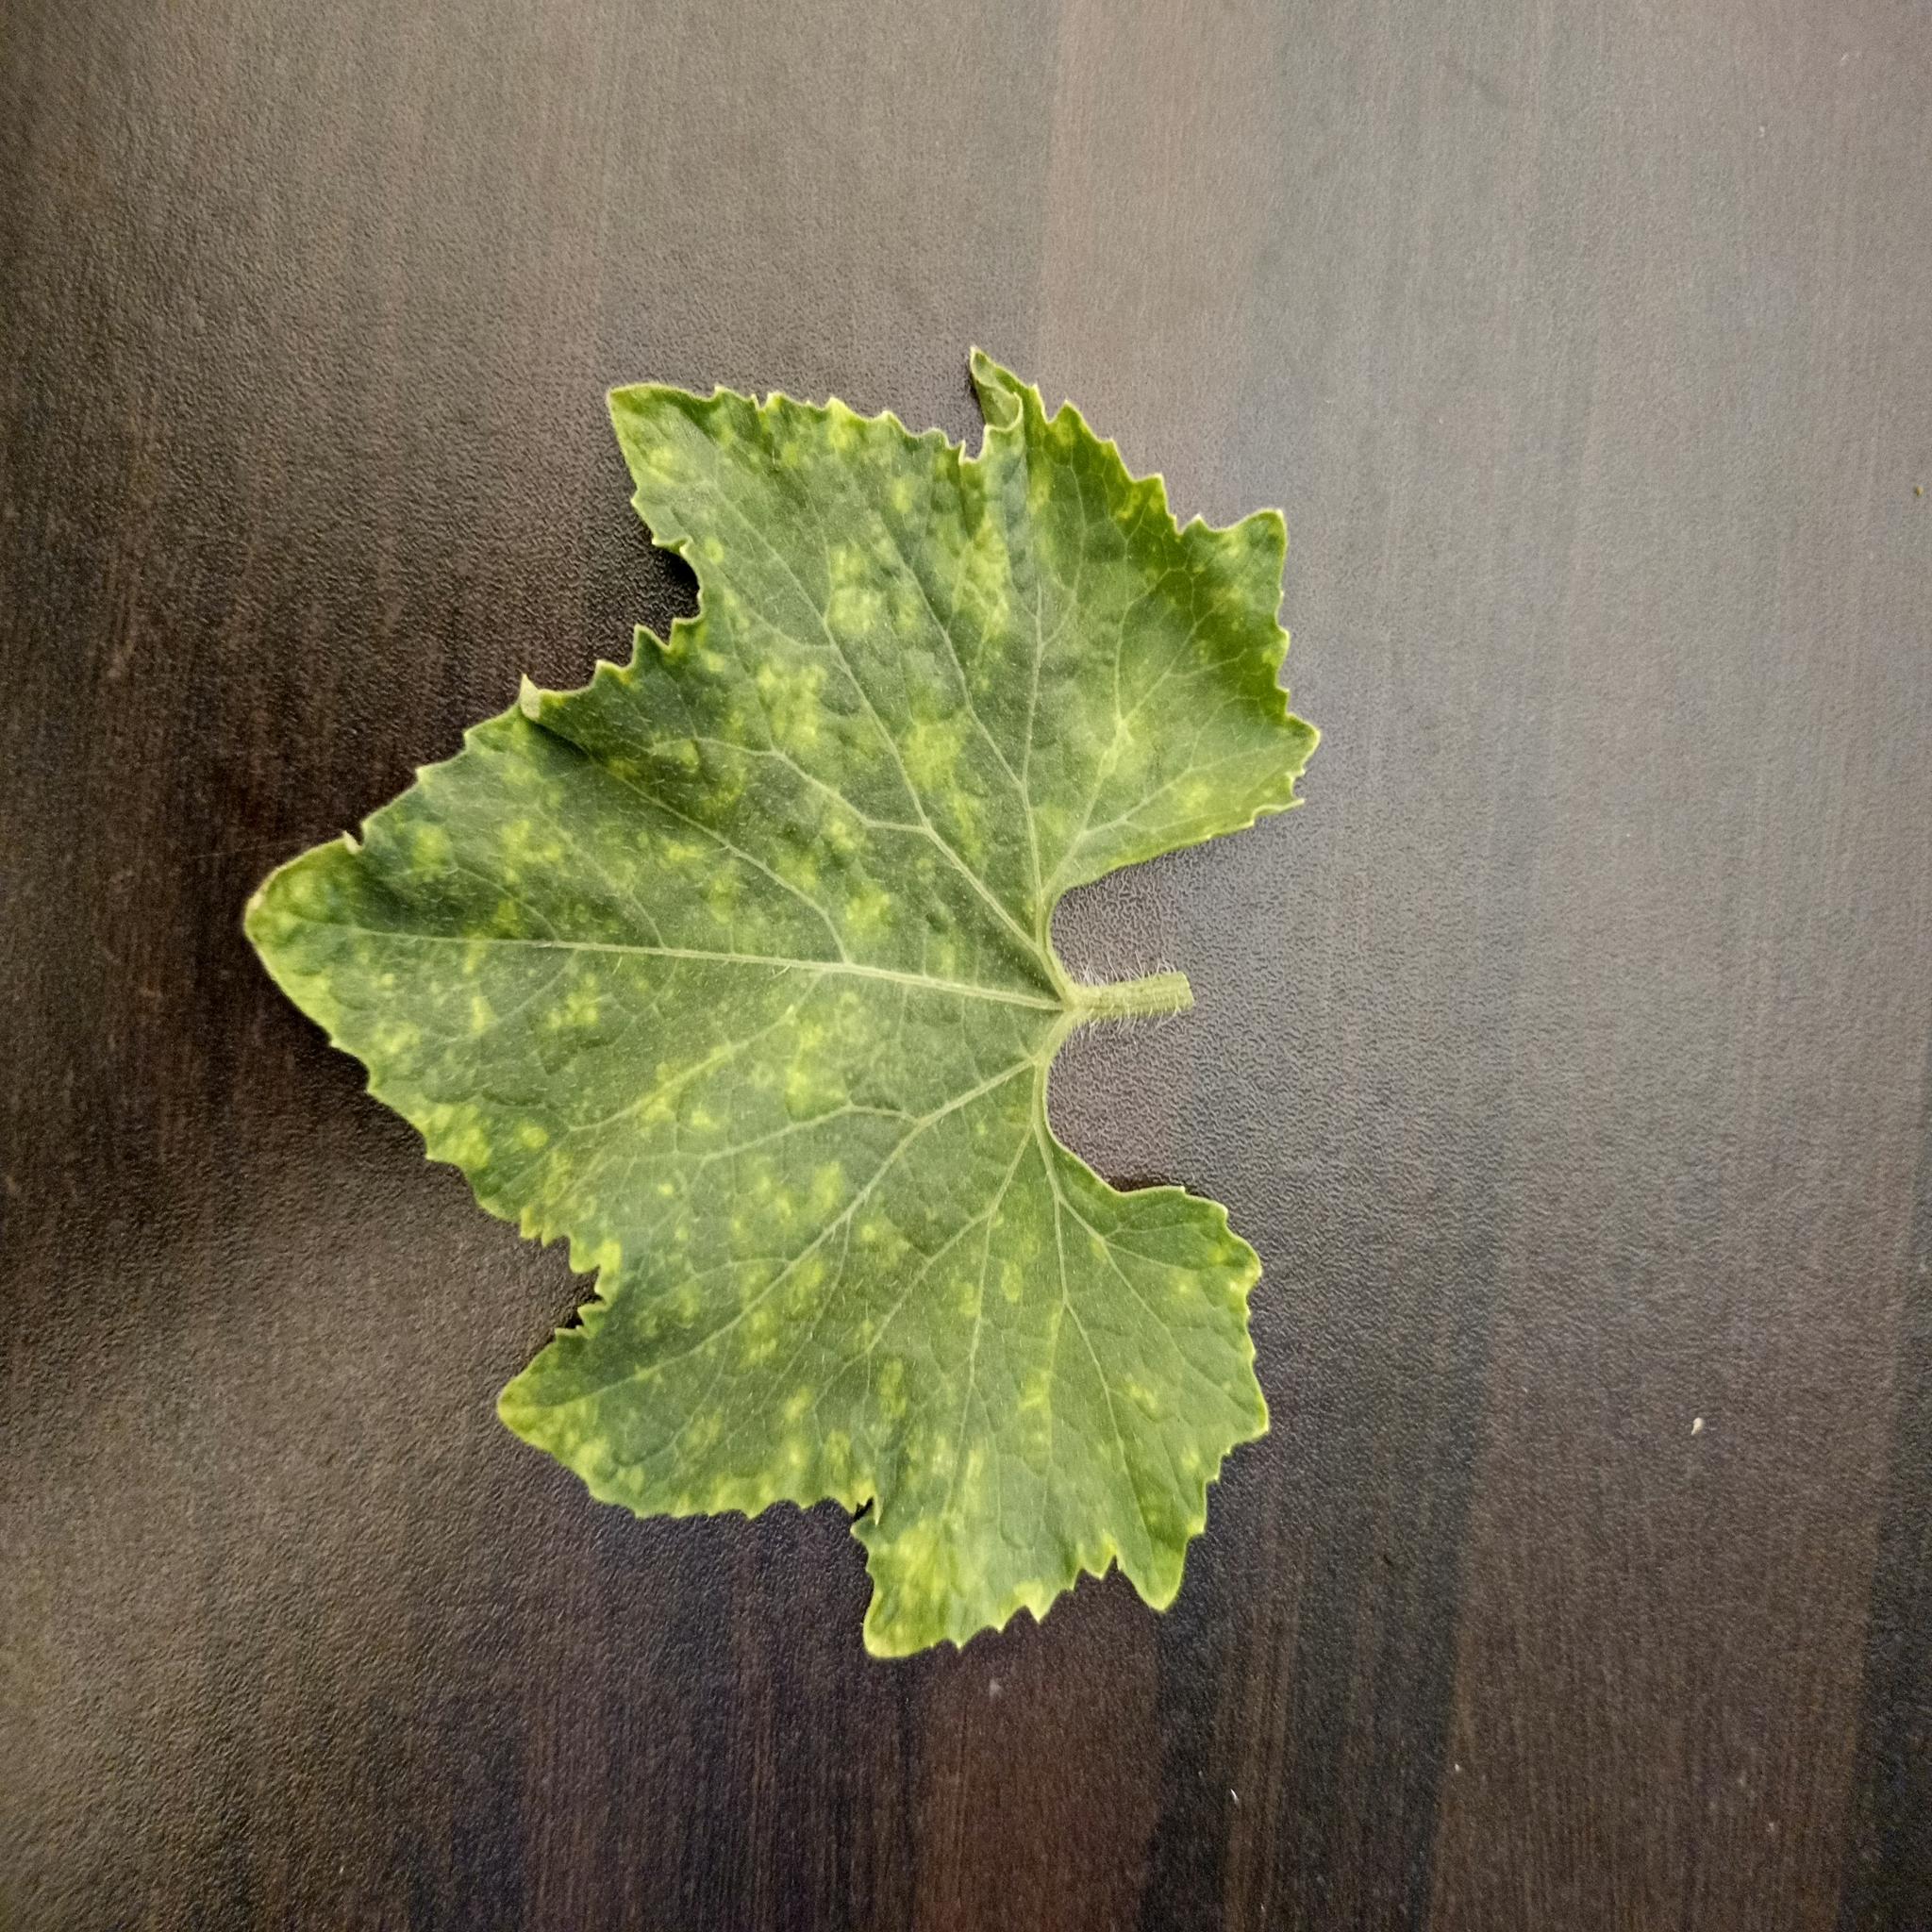
Label: Downy mildew